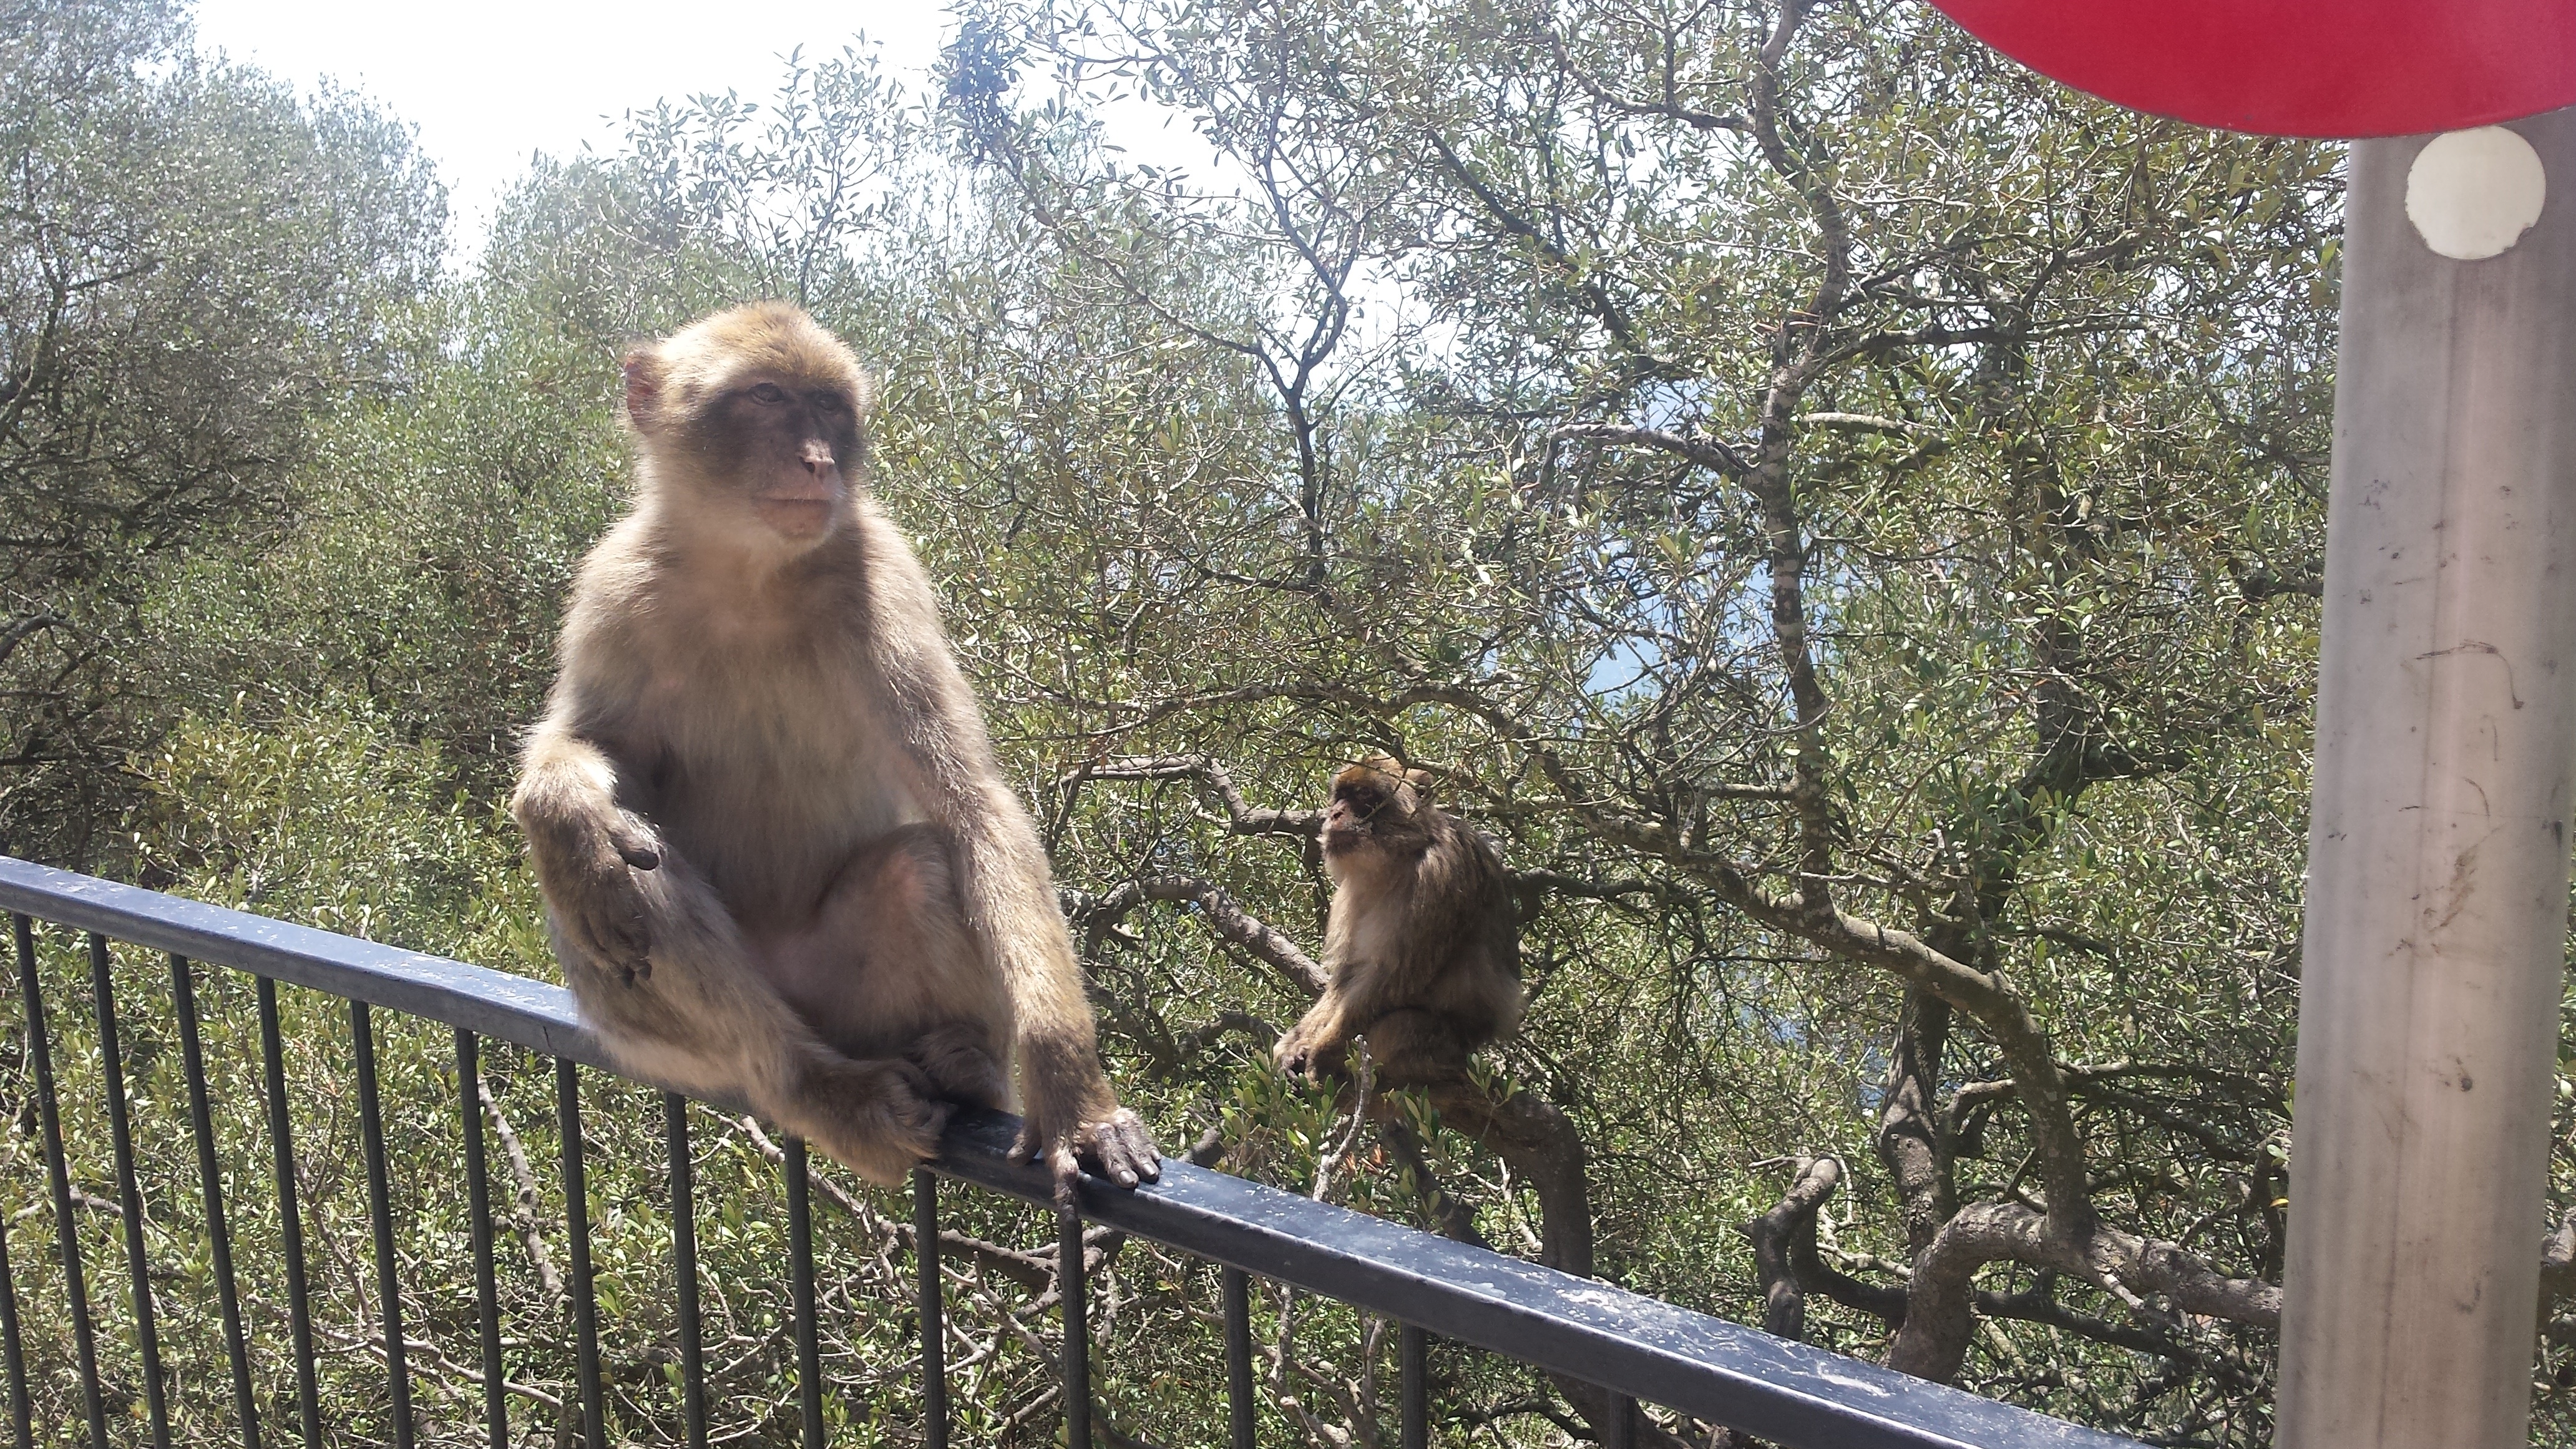
wildlife, zoo, fauna, primate, macaque, old world monkey, new world monkey